Contra III: The Alien Wars

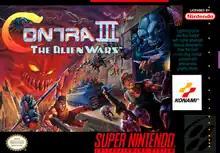
North American box art by Tom duBois

Contra III: The Alien Wars is a 1992 run and gun video game developed and published by Konami for the Super Nintendo Entertainment System (SNES). It is the third home console entry in the "Contra" series after "Contra" (1988) and "Super C" (1990) for the Nintendo Entertainment System (NES). In PAL regions, it was retitled Super Probotector: Alien Rebels and the player characters were replaced with robots. The player is tasked with fighting off an alien invasion of Earth across six stages. Four stages feature side-scrolling action traditional to the series while two are presented from an overhead perspective. It is the first "Contra" title to have been directed by Nobuya Nakazato who later directed other games in the series. He designed "Contra III" to feature more comical elements, a more cinematic soundtrack, and tighter stage design than its predecessors.